Thomas the Slav

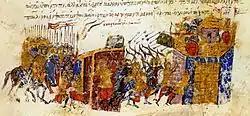
Thomas and his army assail Constantinople. Miniature from the "Madrid Skylitzes".

After subduing the cities around the capital, Thomas resolved to attack Constantinople from three sides, perhaps hoping his assault would impress its inhabitants or lead to defections. His deputies Anastasius and Gregory Pterotos would attack the Theodosian land and sea walls, respectively, while he would lead the main attack against the less formidable defenses protecting Blachernae. All of Thomas's forces were amply supplied with siege engines and catapults, and his fleet fielded quantities of Greek fire in addition to large shipborne catapults. Each of Thomas's attacks failed: the defenders' artillery proved superior and kept Thomas's engines away from the land walls, while adverse winds hindered the fleet from taking any meaningful action. Deciding that operations in the midst of winter were hazardous and unlikely to succeed, Thomas suspended all further attacks until spring and withdrew his army to winter quarters.